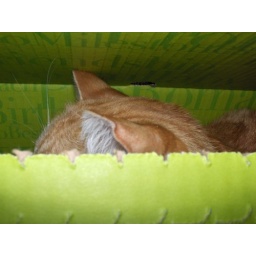
cat in the box